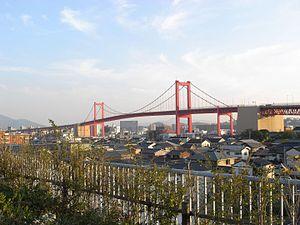
Le pont du détroit de Wakato est un pont suspendu à Kitakyūshū, dans la Préfecture de Kitakyūshū, Japon